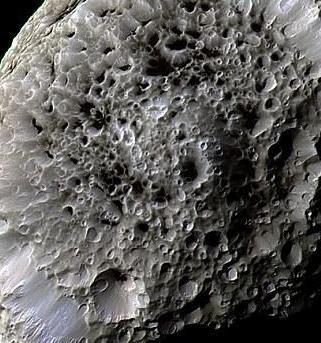
Texture: porous